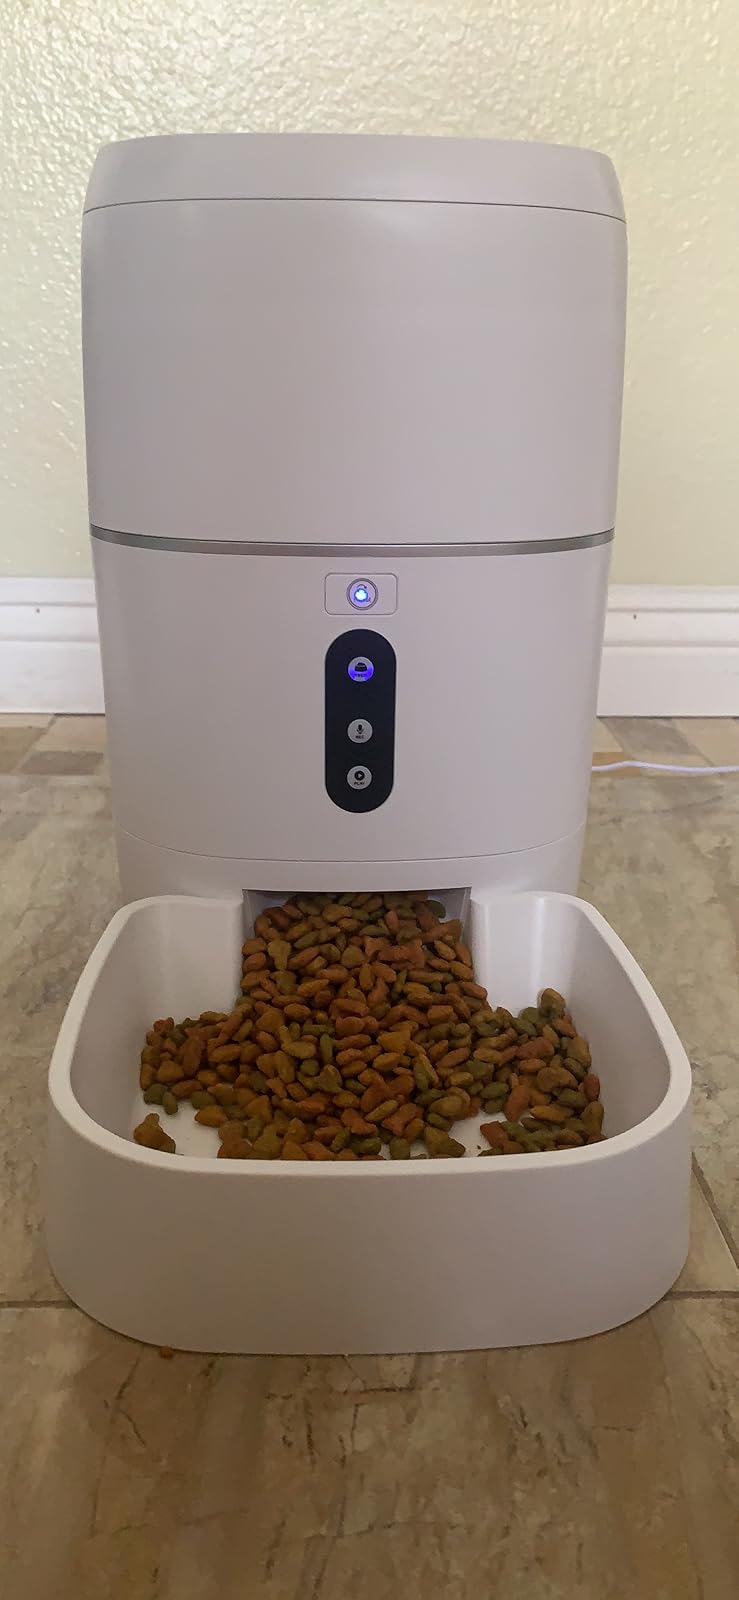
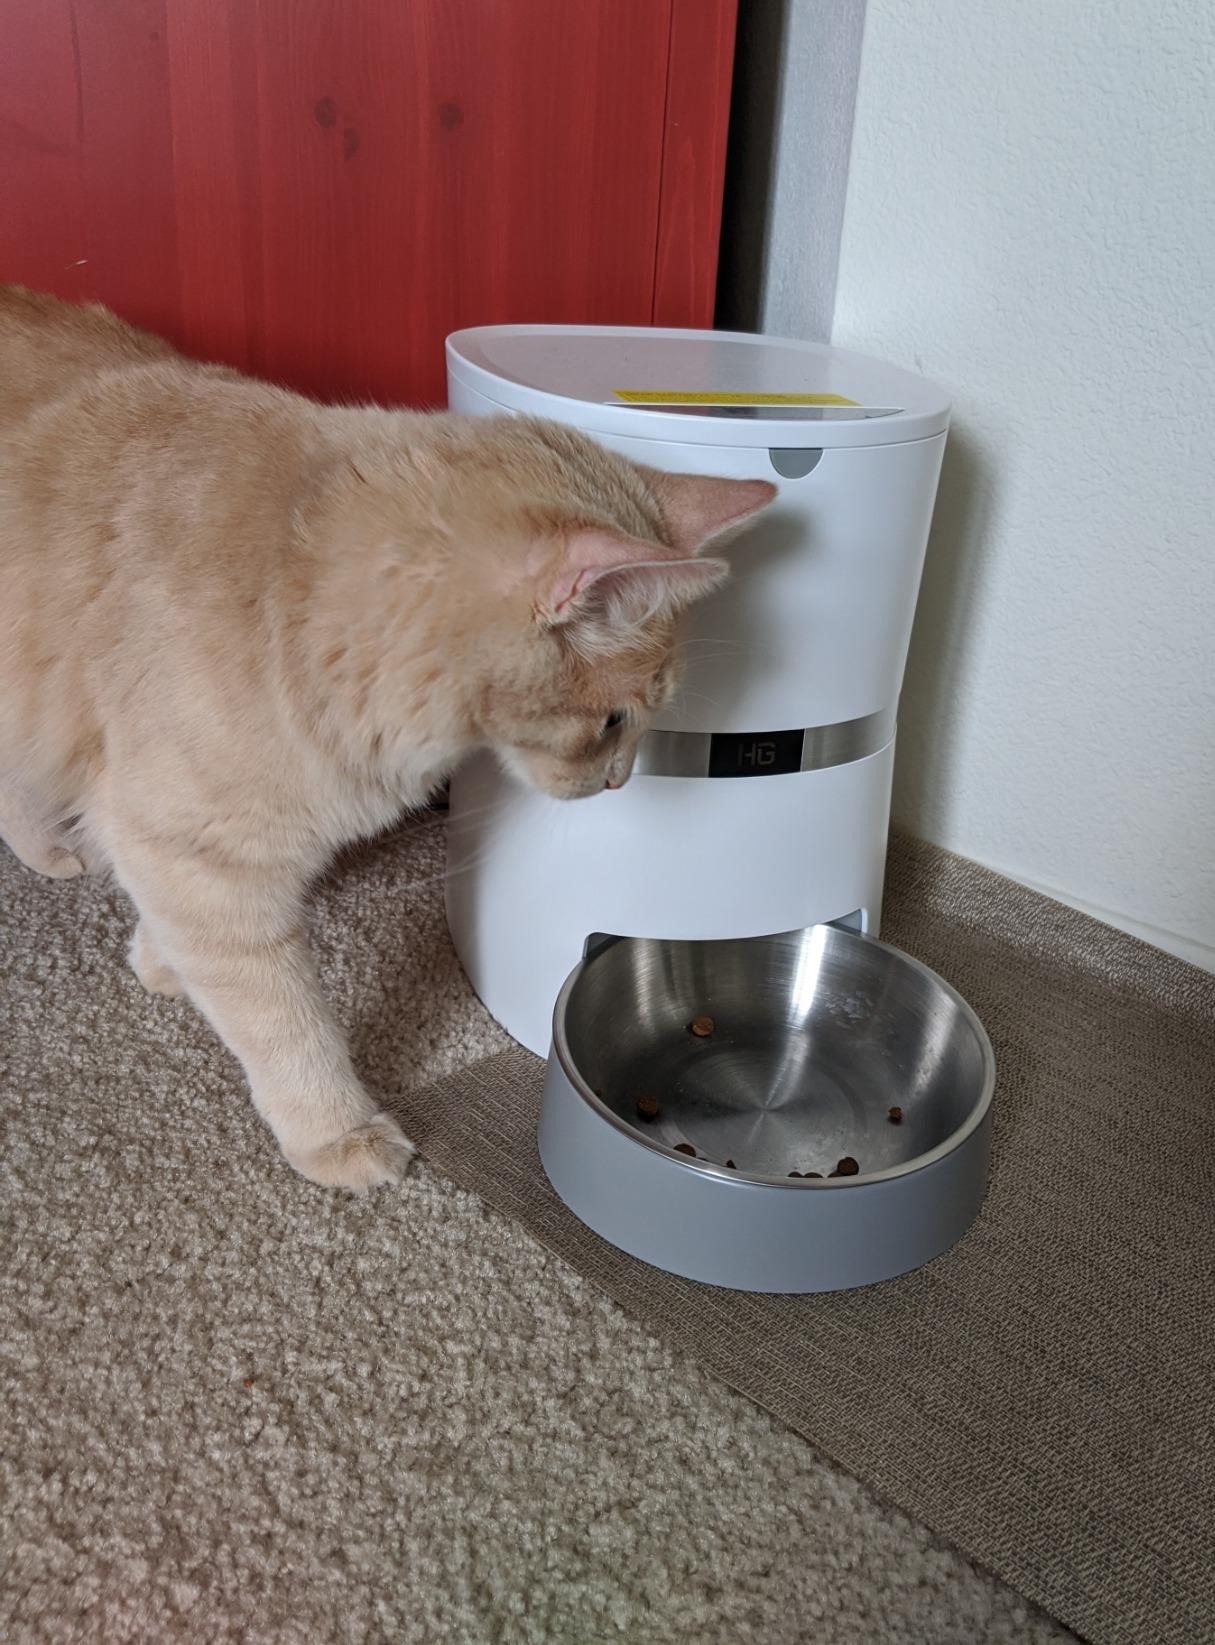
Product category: items_feeder
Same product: no